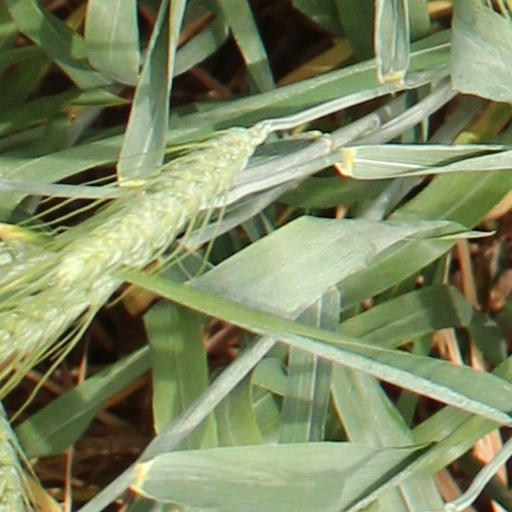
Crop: wheat